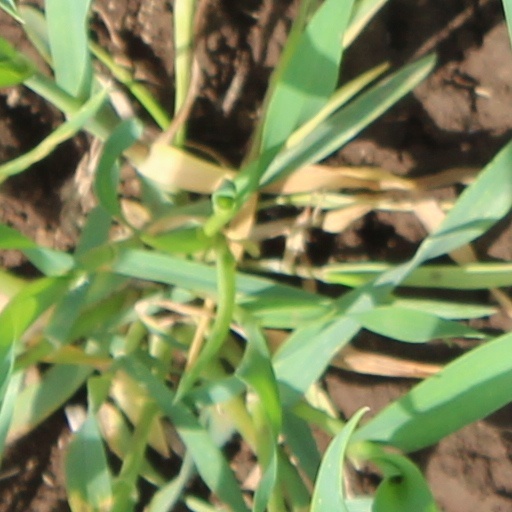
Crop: wheat